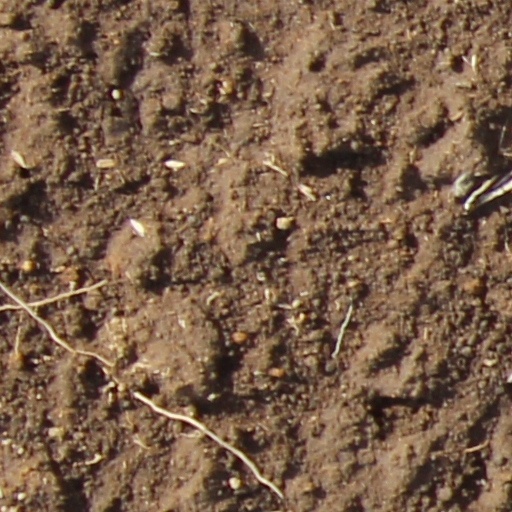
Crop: wheat